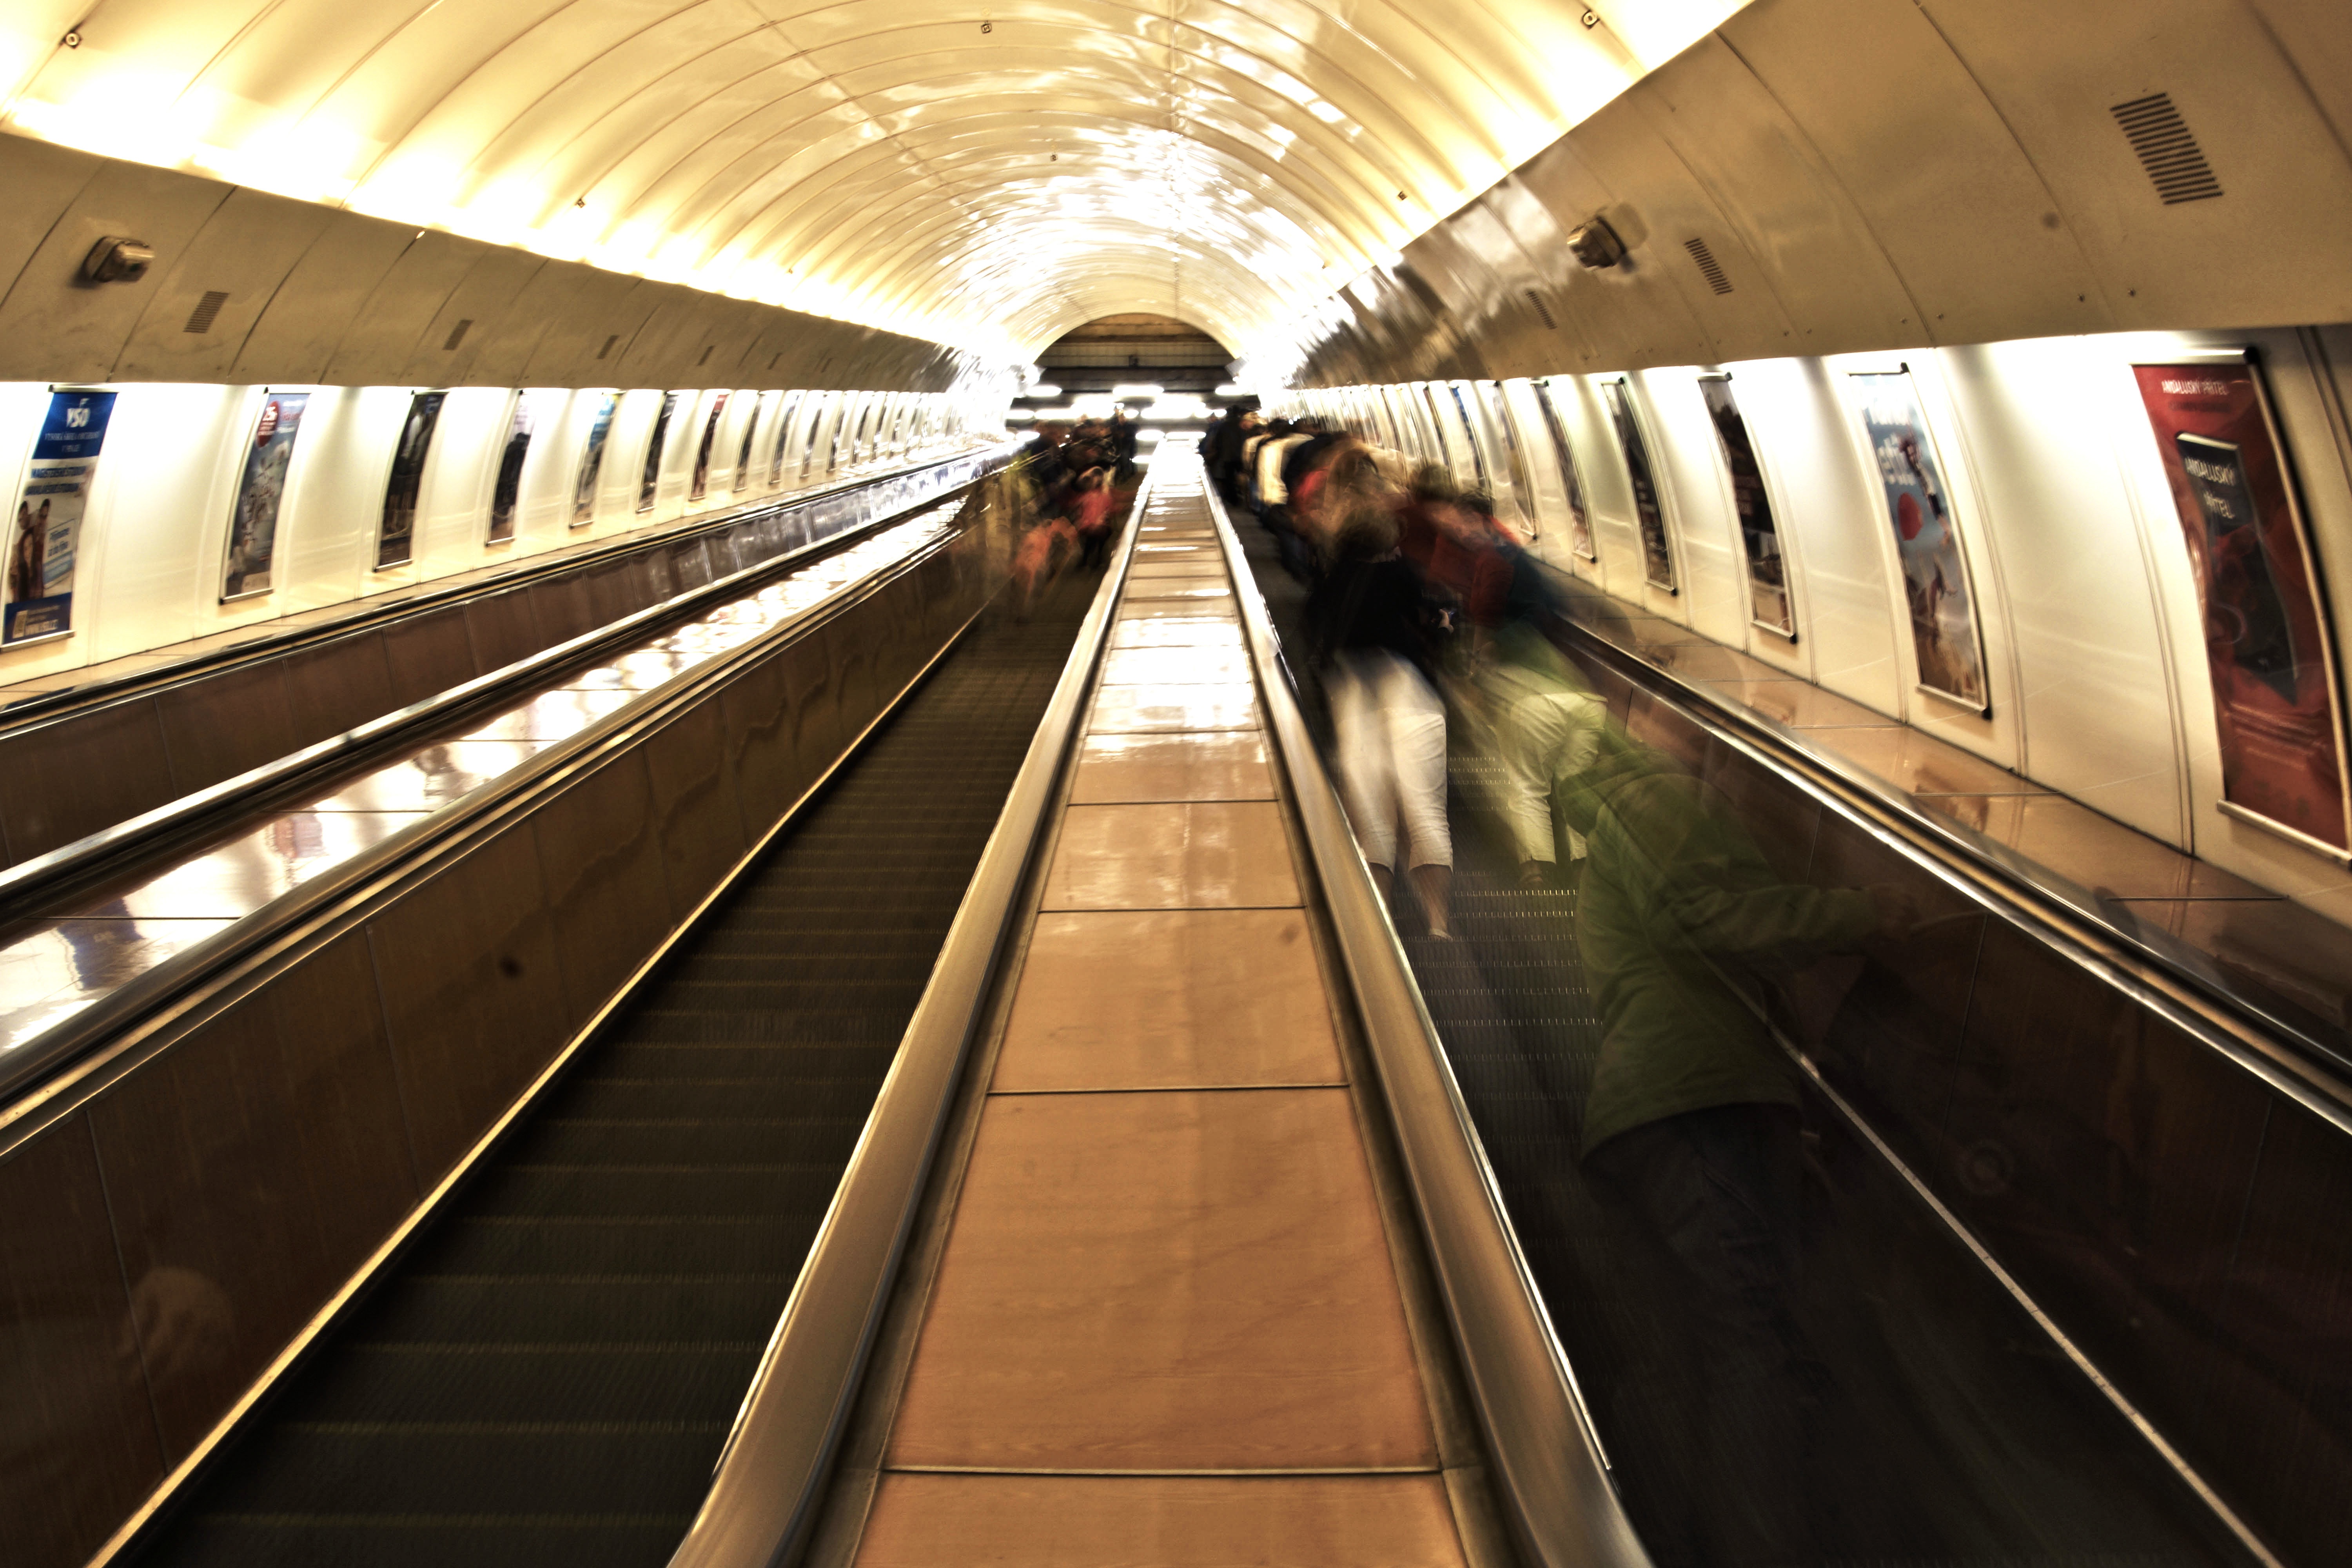
escalator, subway, metro, underground, motion, transport, public transport, metro station, symmetry, rapid transit